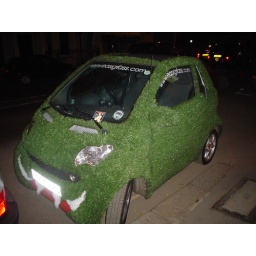
A car covered in fake grass